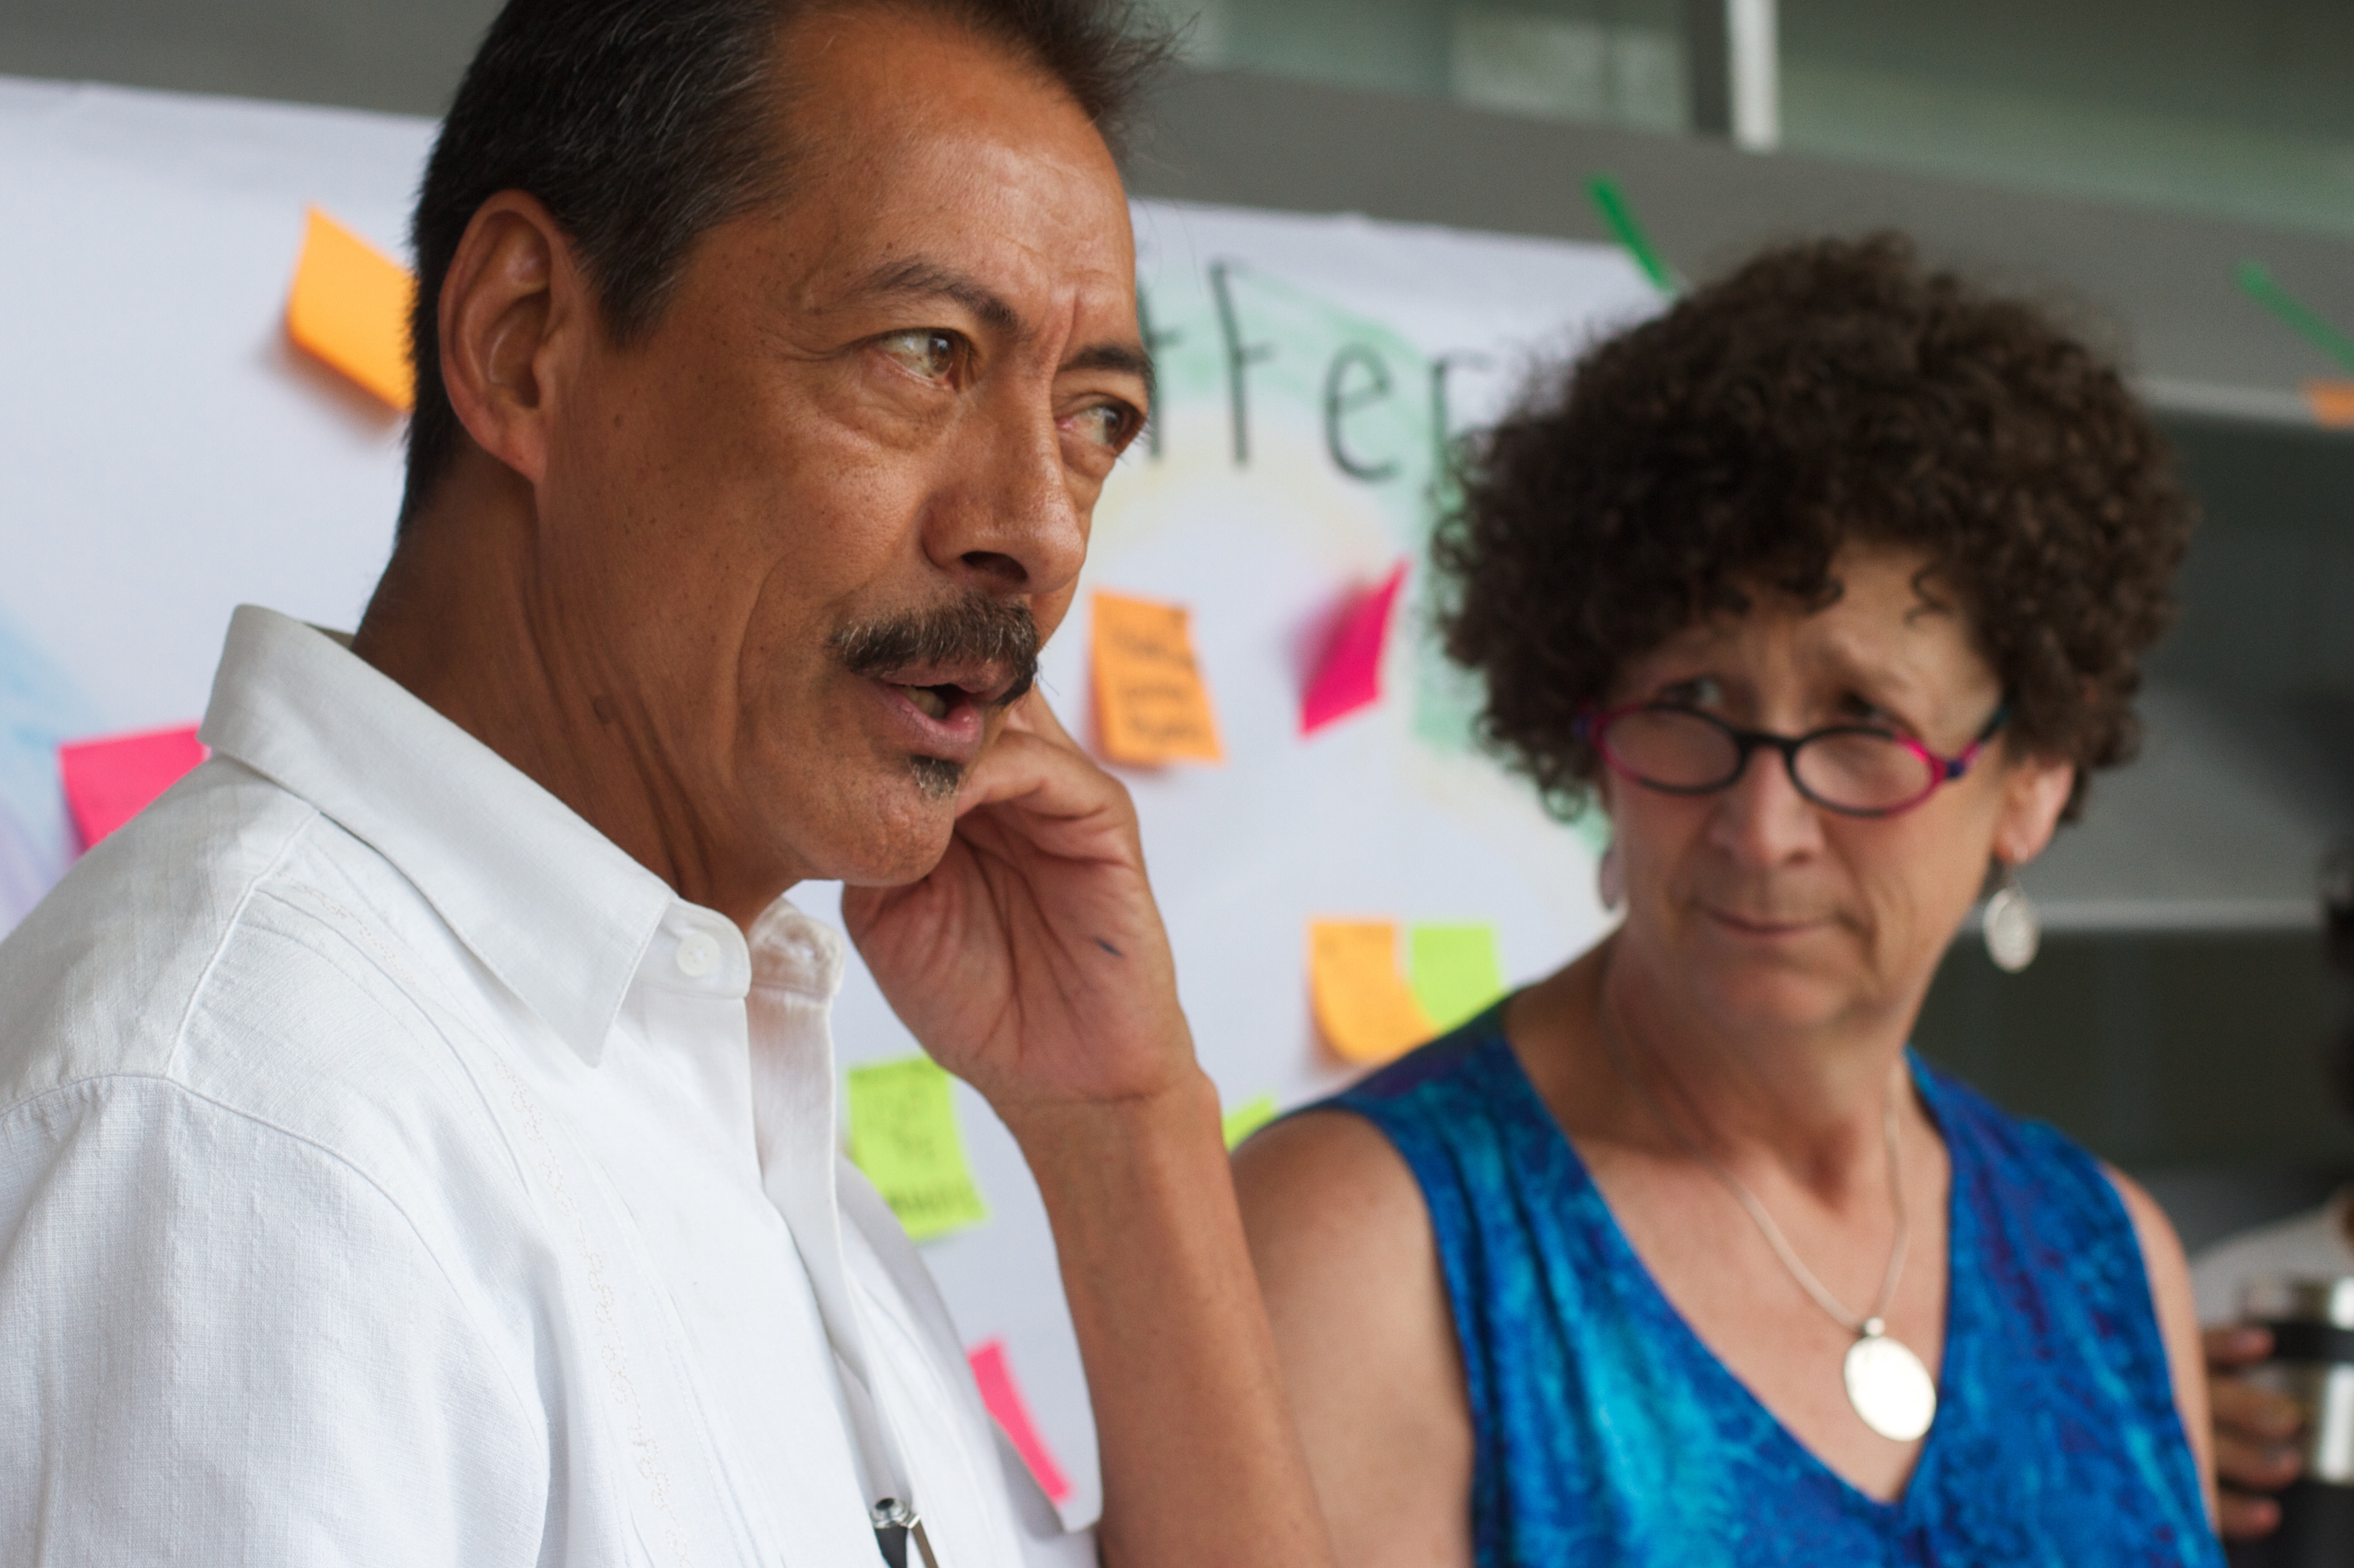
person, professional, udgagora